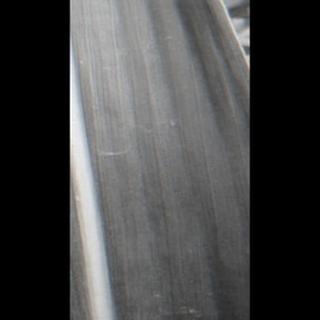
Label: healthy_sugarcane